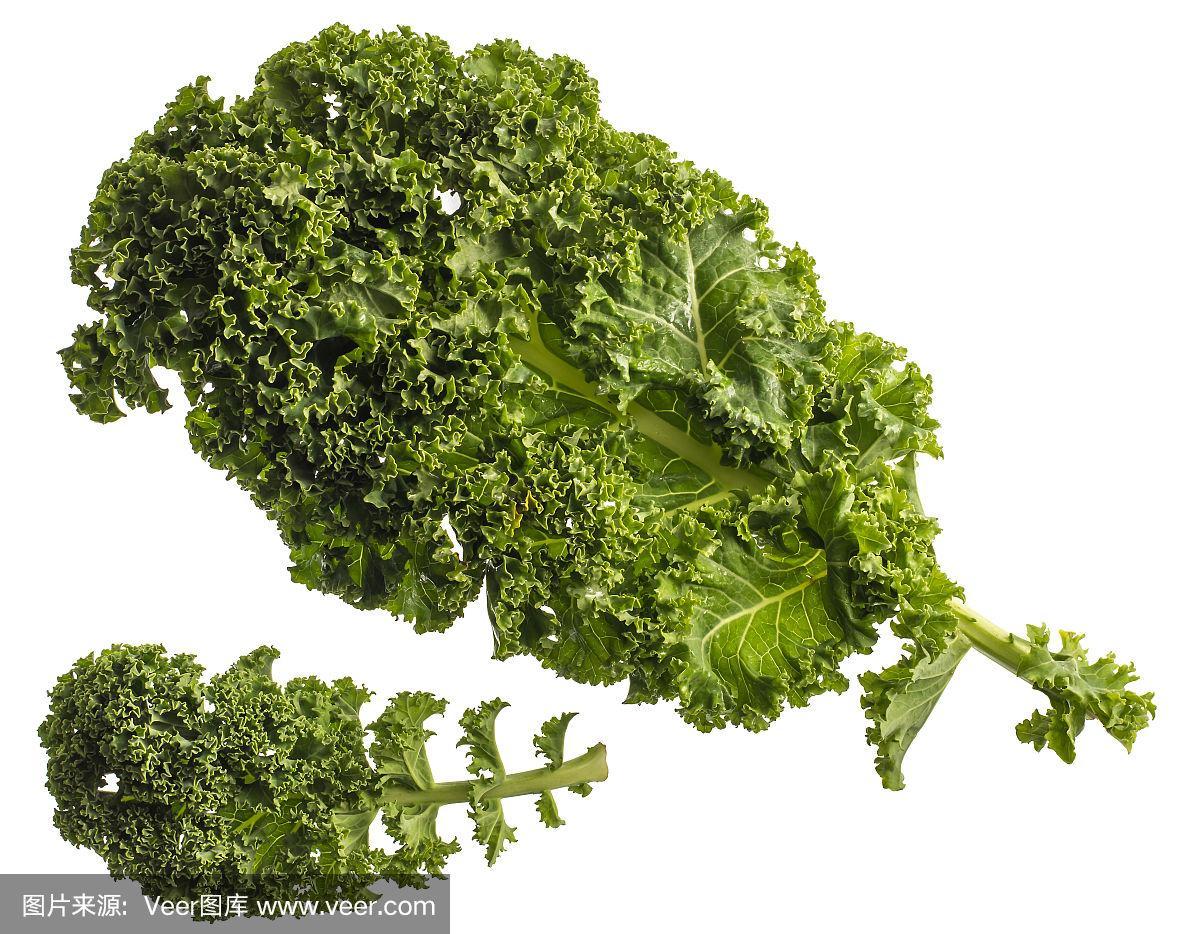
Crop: unknown
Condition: cabbage